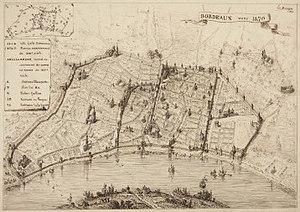
Bordeaux vers 1470 (Léo Drouyn, encre sur papier, 1893)
Pendant la campagne de Guyenne qui marque la fin de la Guerre de Cent Ans, la ville de Bordeaux passe successivement aux mains des Français et des Anglais en 1451 et 1452 : ce sont les redditions de Bordeaux.